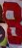
Number: 8